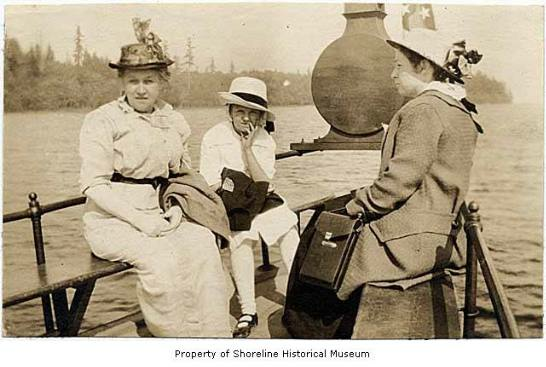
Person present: Yes